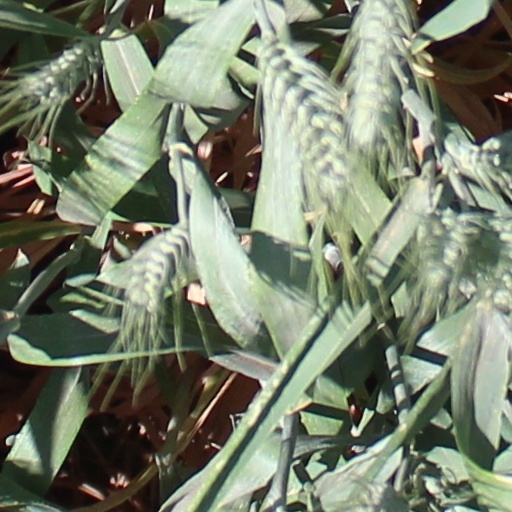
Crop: wheat